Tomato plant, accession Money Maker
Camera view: tilt-top (135 deg); turntable rotation: 150 degrees
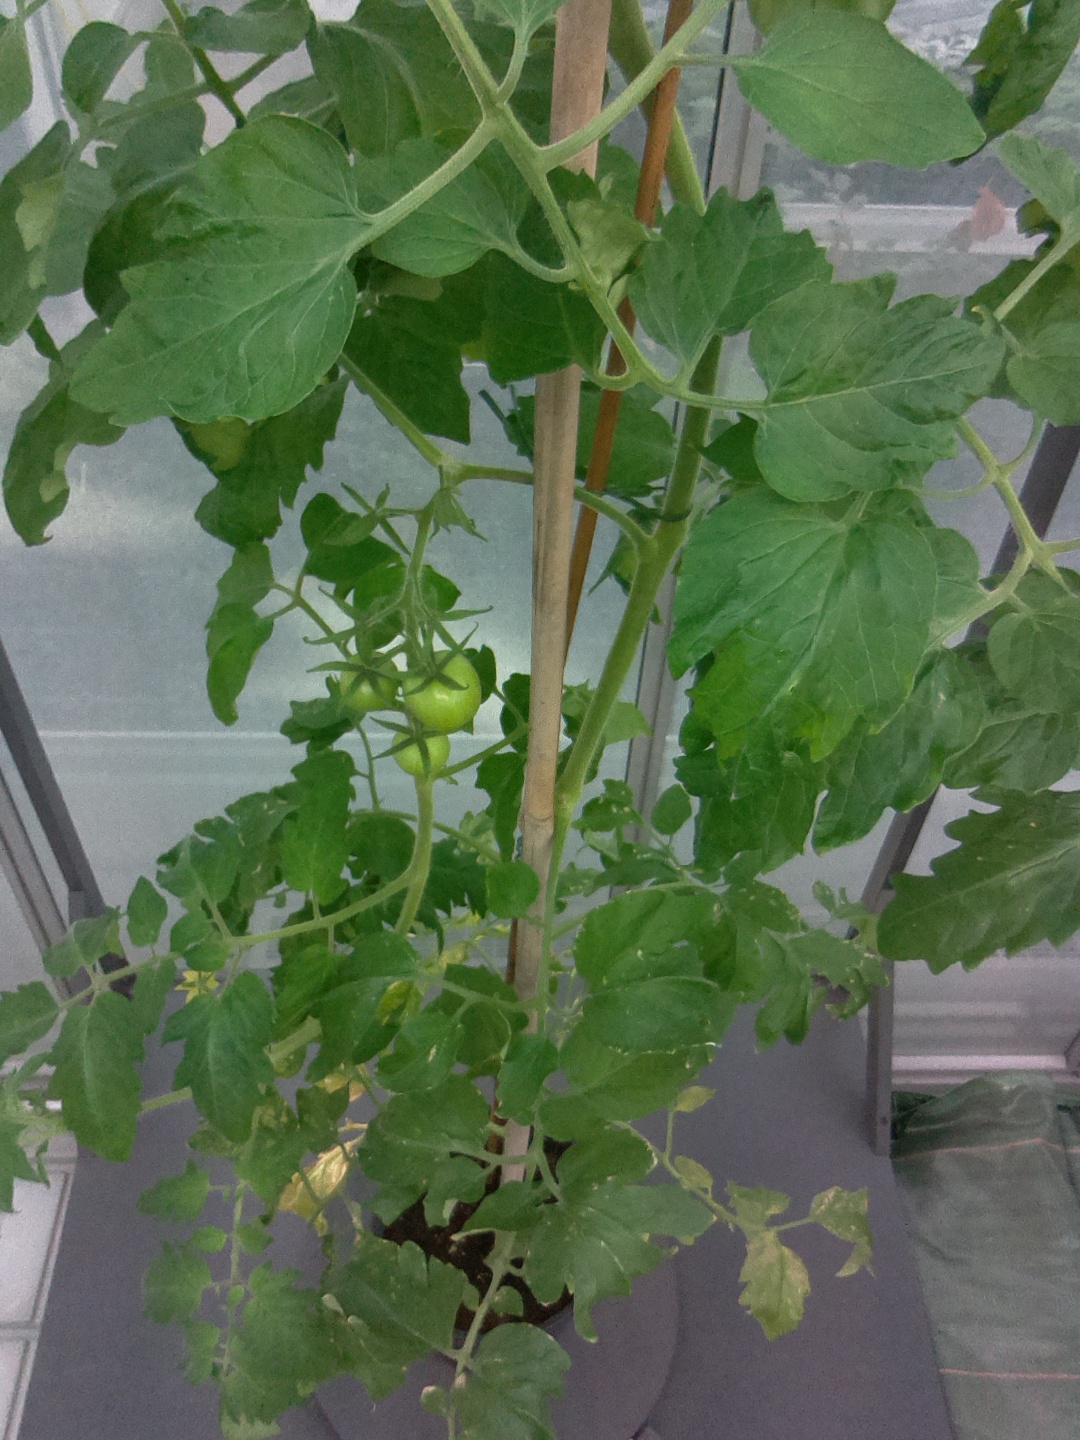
BBCH growth stage 71: 10%-20% of final fruit size